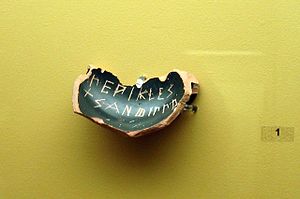
Epigrafik / Indskrifters inddragelse i historieskrivningen
Ostrakon med Perikles' navn
Epigrafik er læren eller videnskaben om indskrifter og har til opgave at fortolke indskrifter fra ældre tider, som er indhuggede, indridsede, malede, tegnede eller lignende på hårde genstande som metal, sten, brændt ler, træ og lignende, ligesom man også til epigrafik må henføre indskrifter, der ved hjælp af et udskåret stempel, form eller lignende er indslået eller indtrykket på genstande af brændt ler, metal osv. og de til disse hørende stempler, hvorimod epigrafik ikke giver sig af med de indskrifter eller påskrifter, som er indslået på stykker metal og andet hårdt materiale for derved at autorisere disse metalstykker som betalingsmiddel altså mønter, medaljer og lignende, som hører under numismatikken eller møntlæren; seglindskrifter hører under sfragistikken.